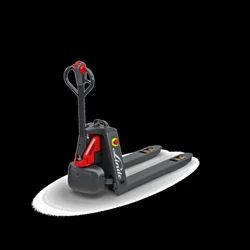
Label: Linde_Electric_Pallet_Truck